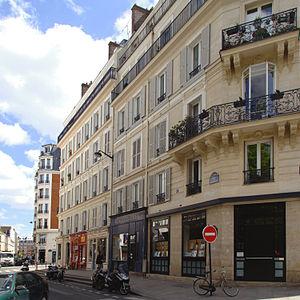
La rue du Sommerard à Paris. Vue sur le côté sud de la rue, entre la ruelade Cluny et la rue Saint-Jacques
La rue Du Sommerard est une voie située dans le quartier de la Sorbonne dans le 5ᵉ arrondissement de Paris.